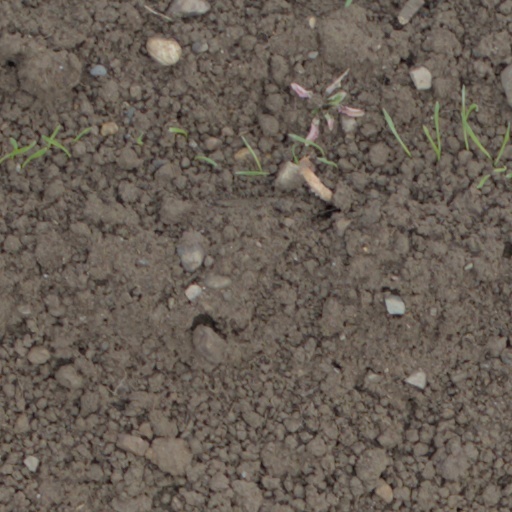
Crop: wheat